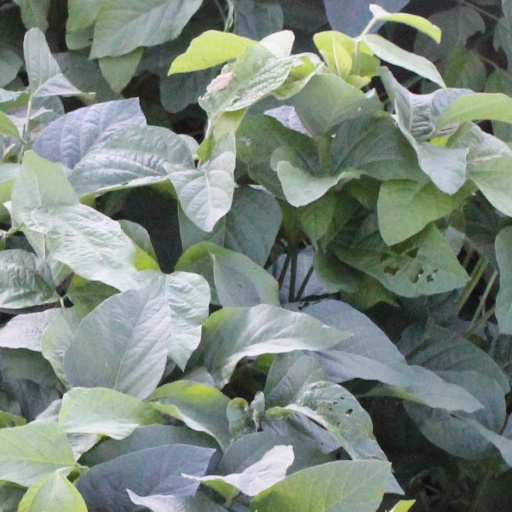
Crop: soybean